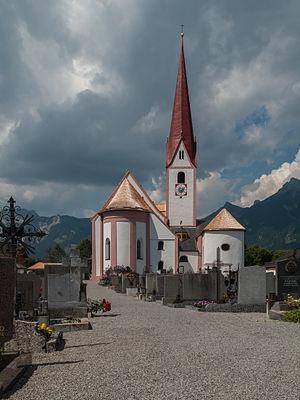
Breitenwang est une commune autrichienne, située dans le Tyrol dans le district de Reutte, de plus il s'agit d'une station de sports d'hiver qui propose entre autres le ski de fond.